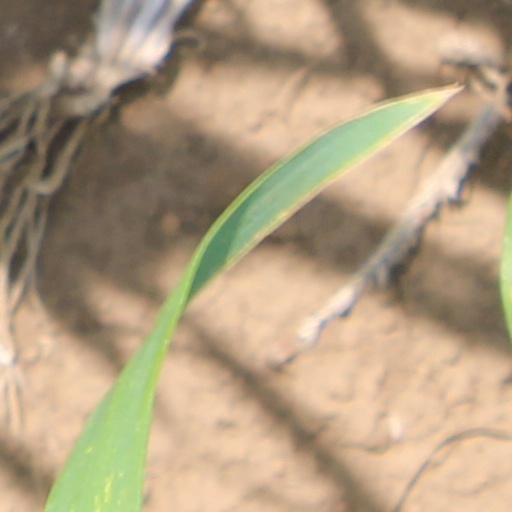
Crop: wheat